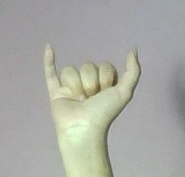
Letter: ya